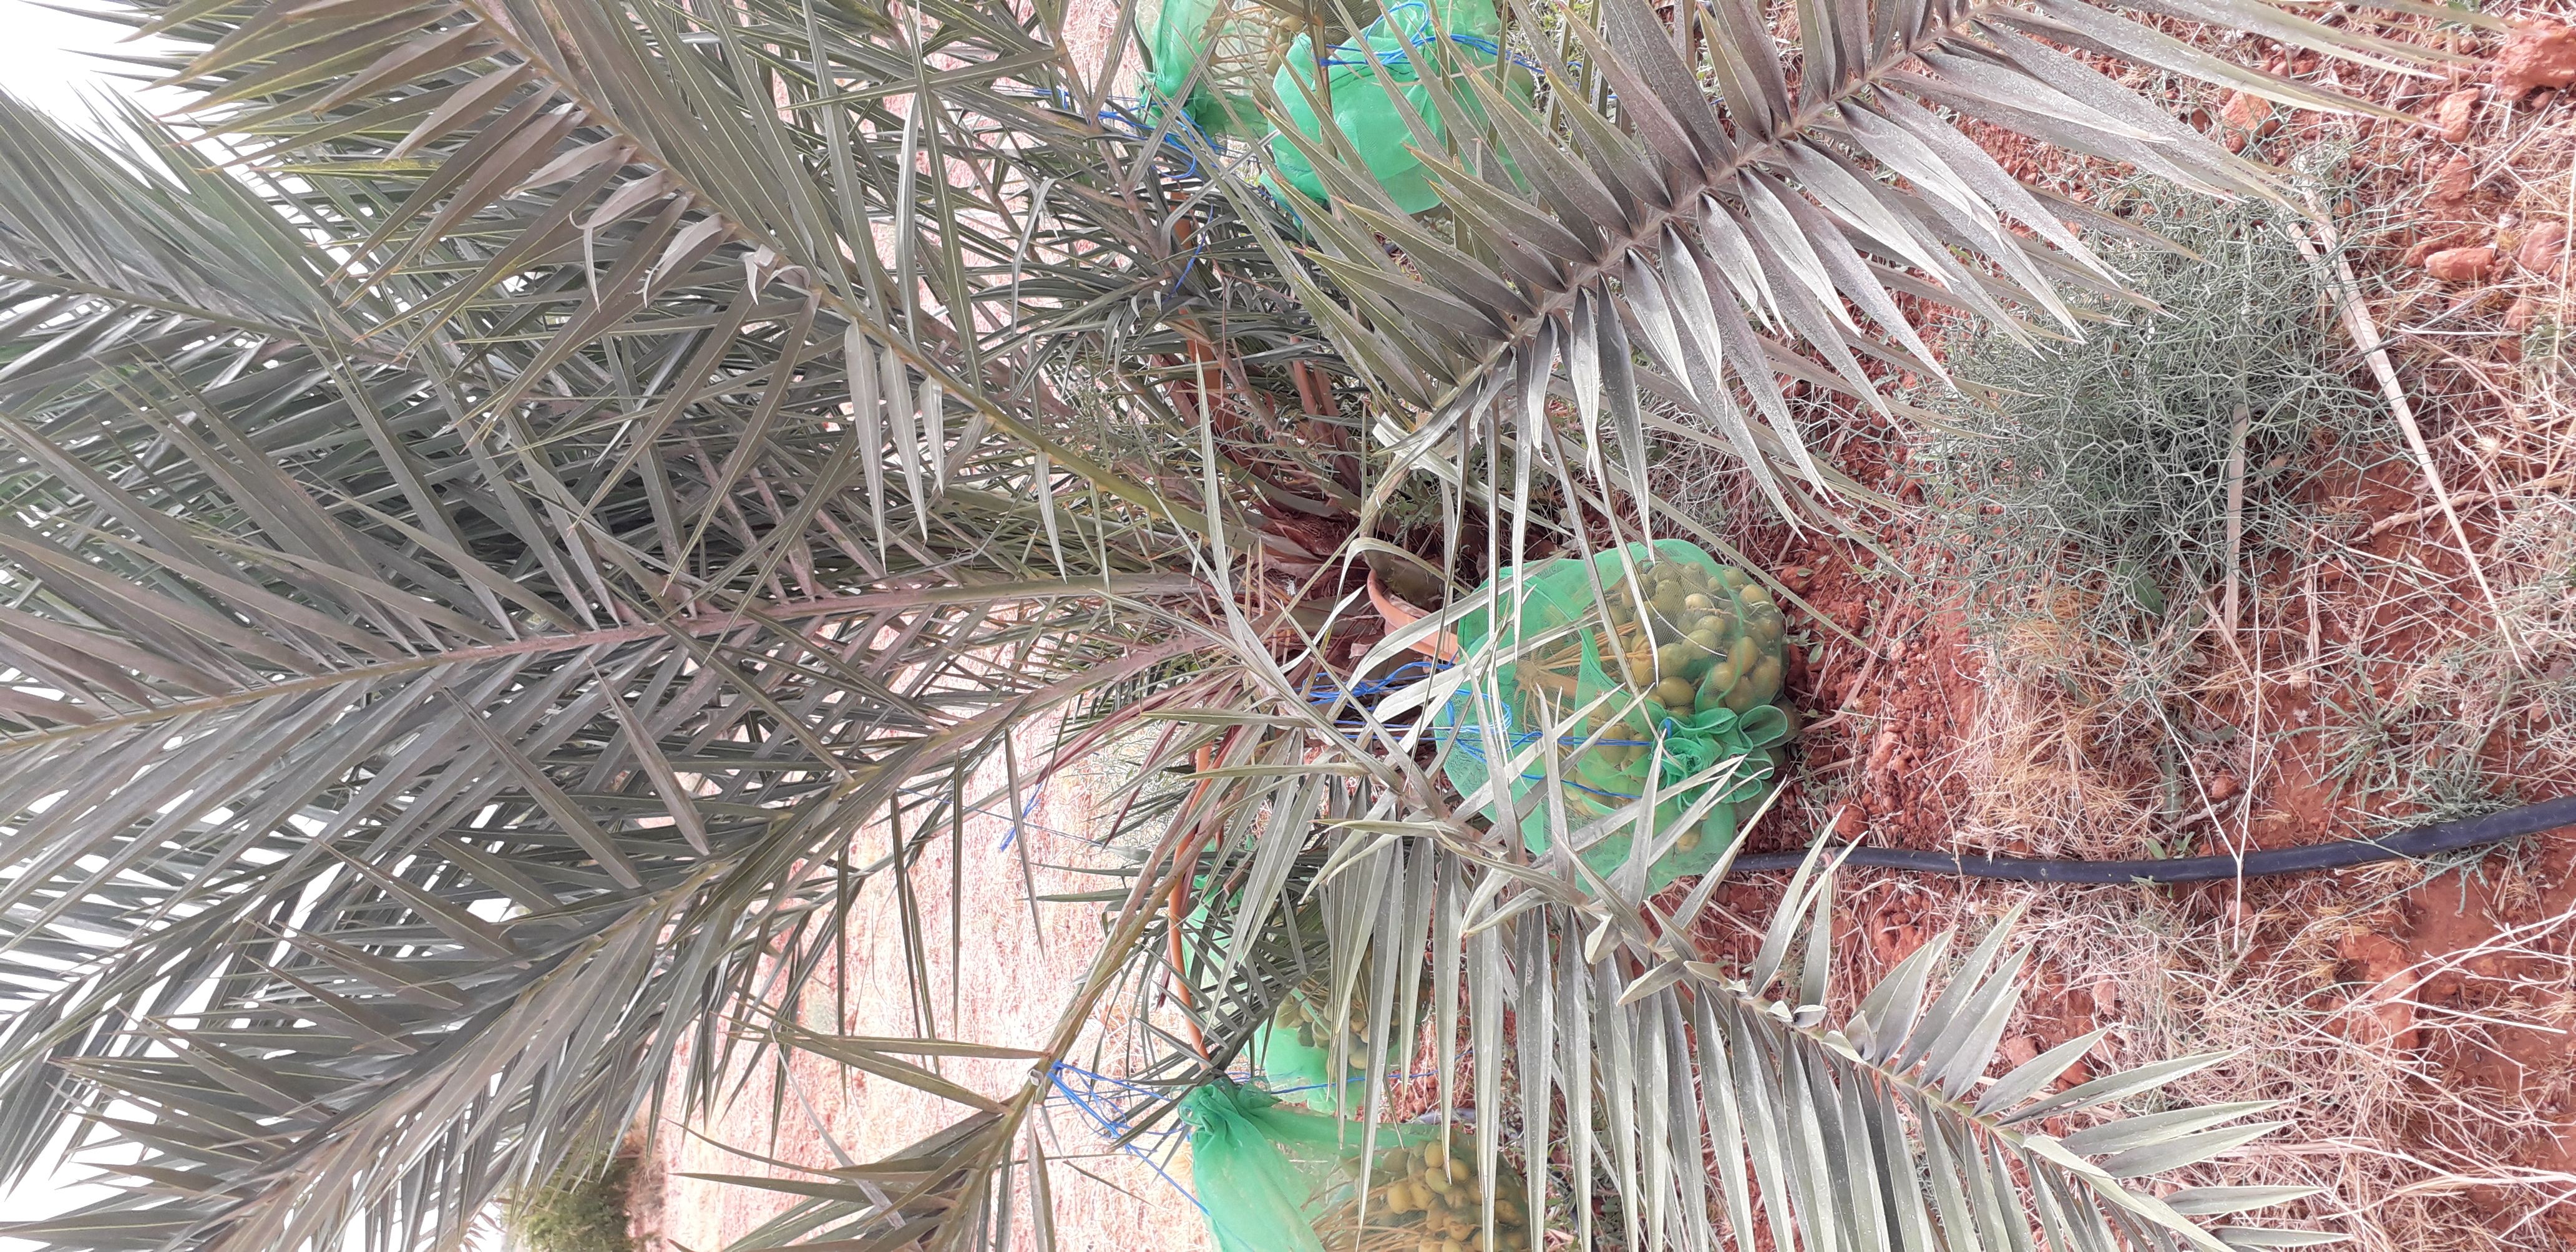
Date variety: Boufagous